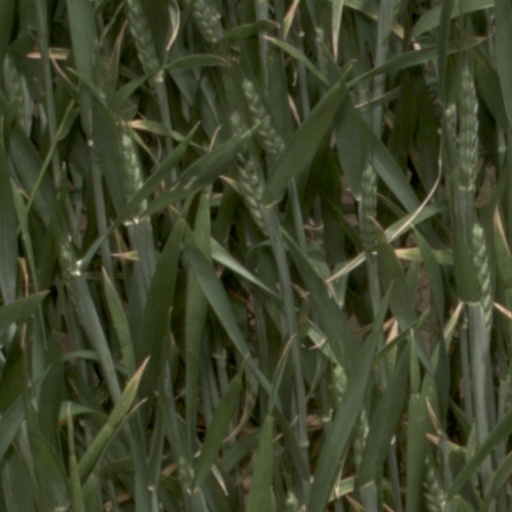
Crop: wheat